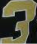
Number: 3